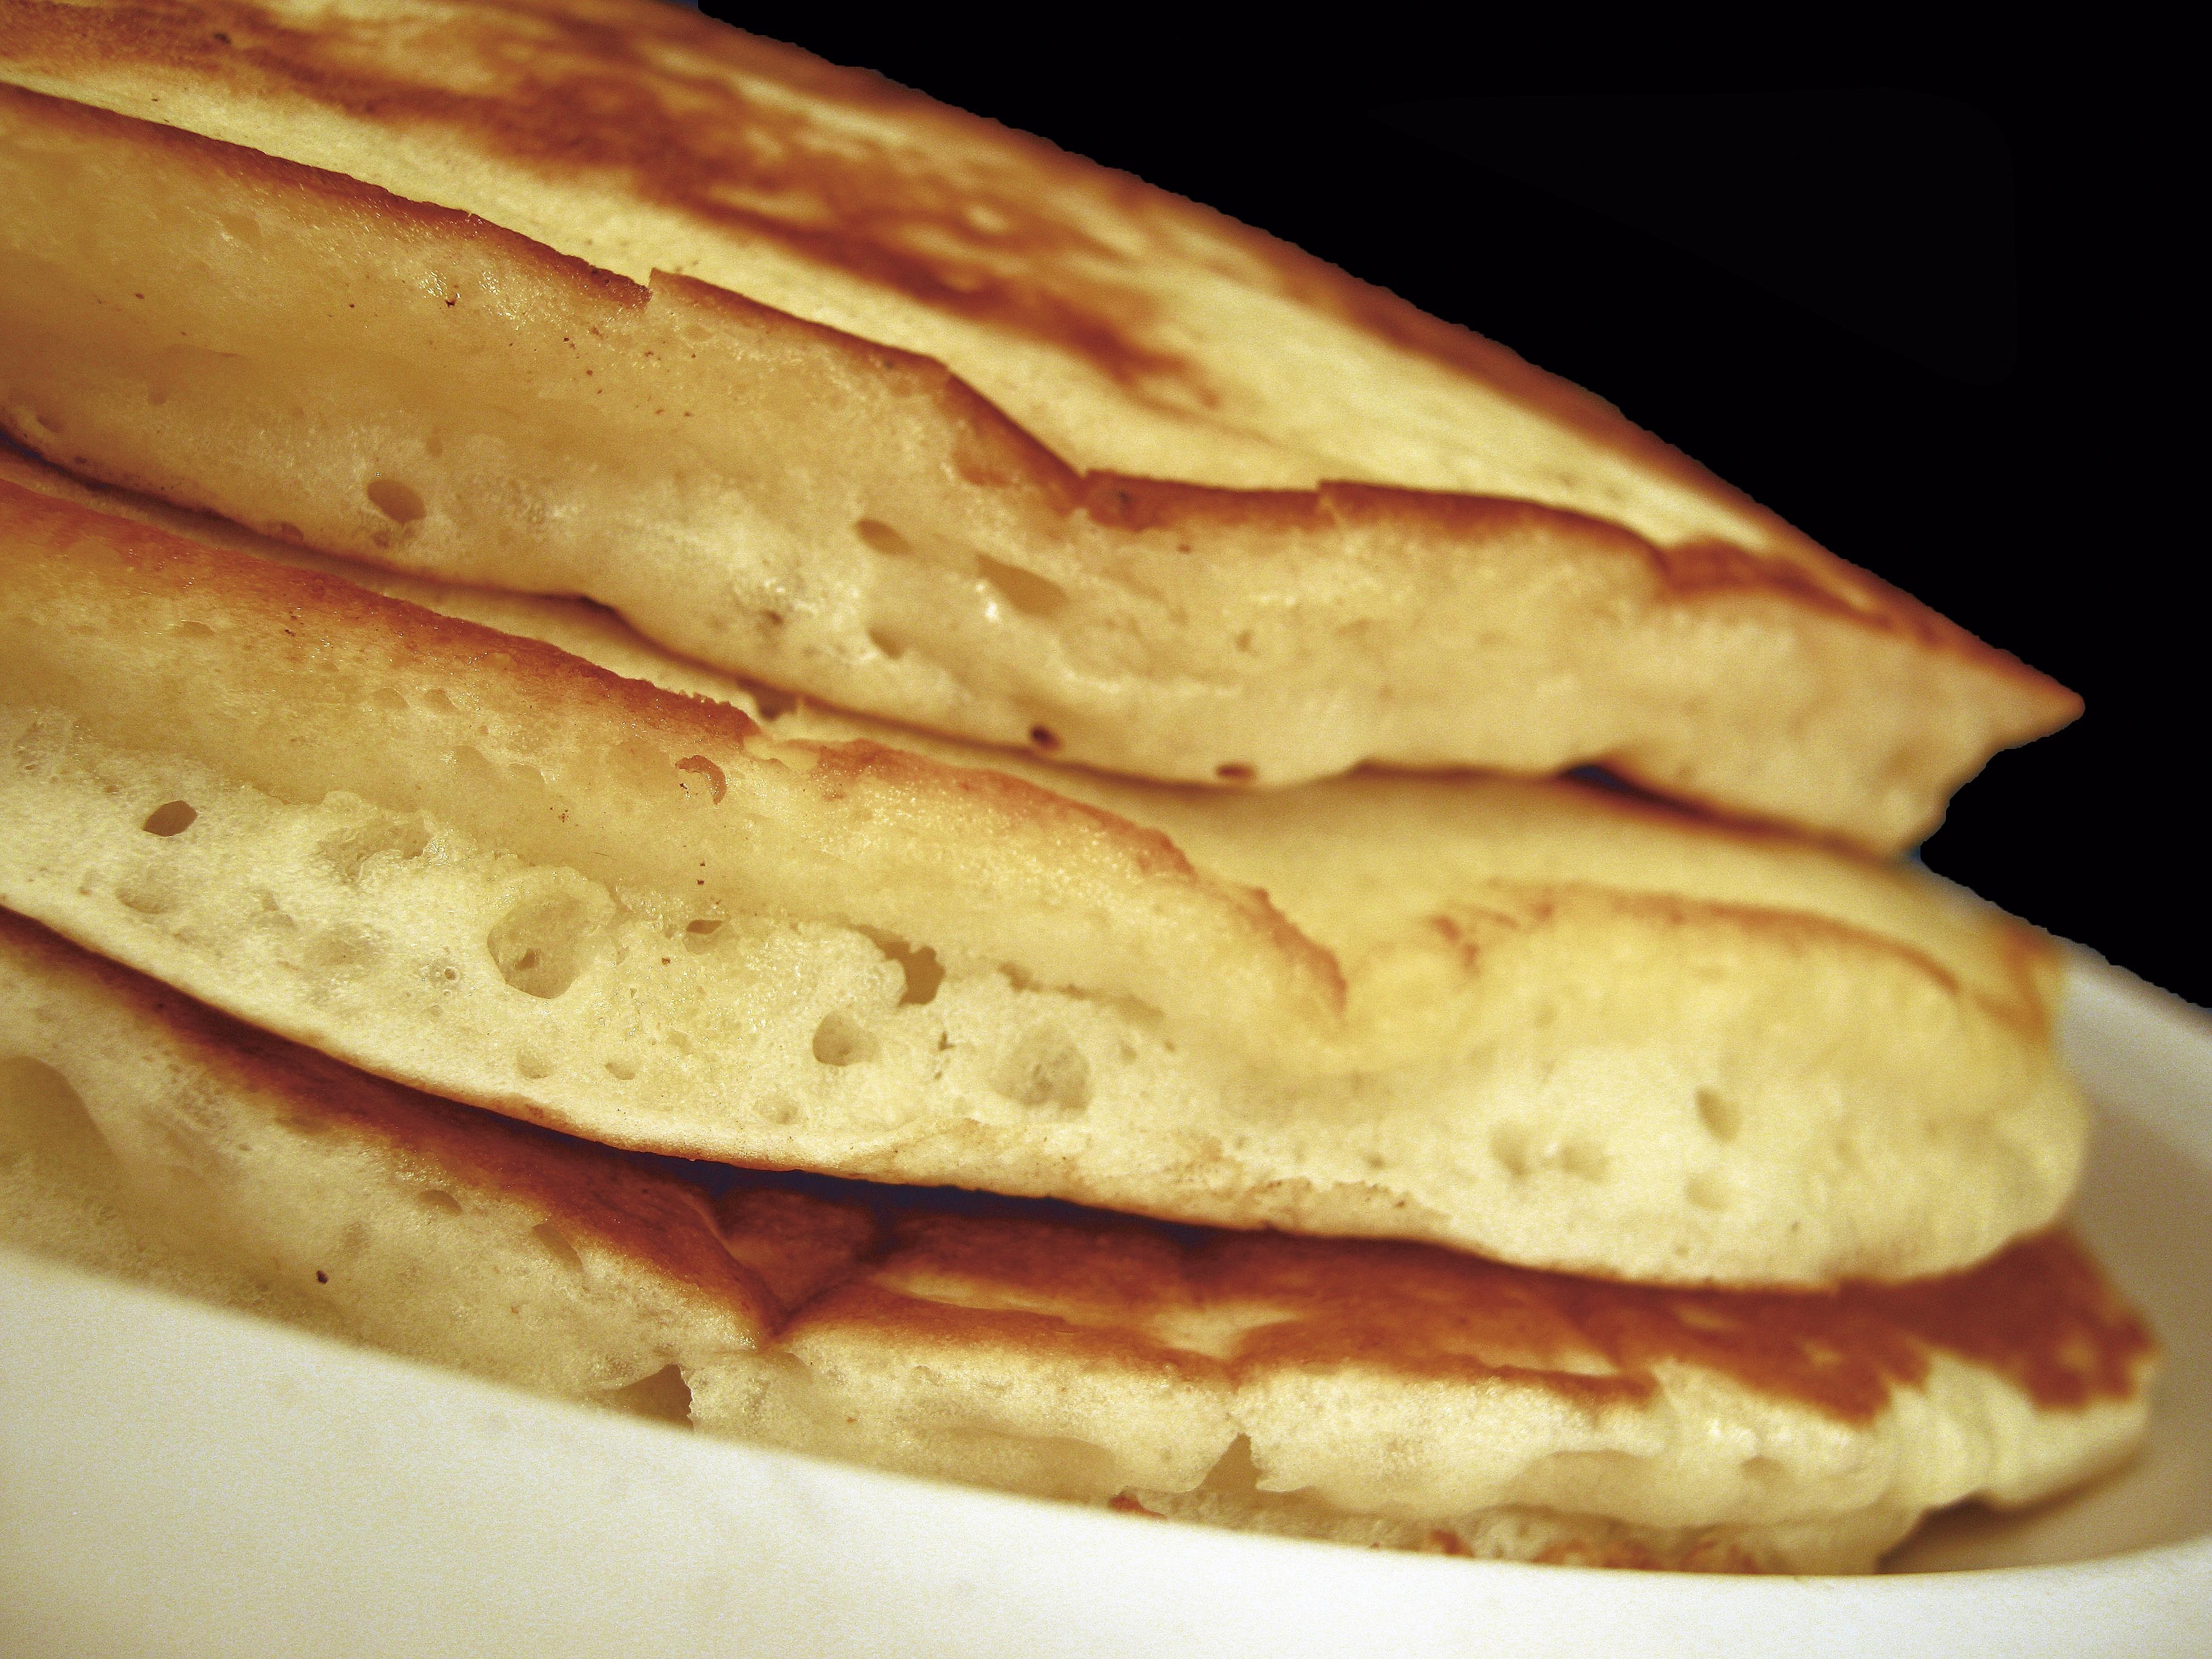
coffee, dish, meal, food, breakfast, cuisine, cake, bread, tasty, ciabatta, naan, breakfast sandwich, flatbread, hot cakes